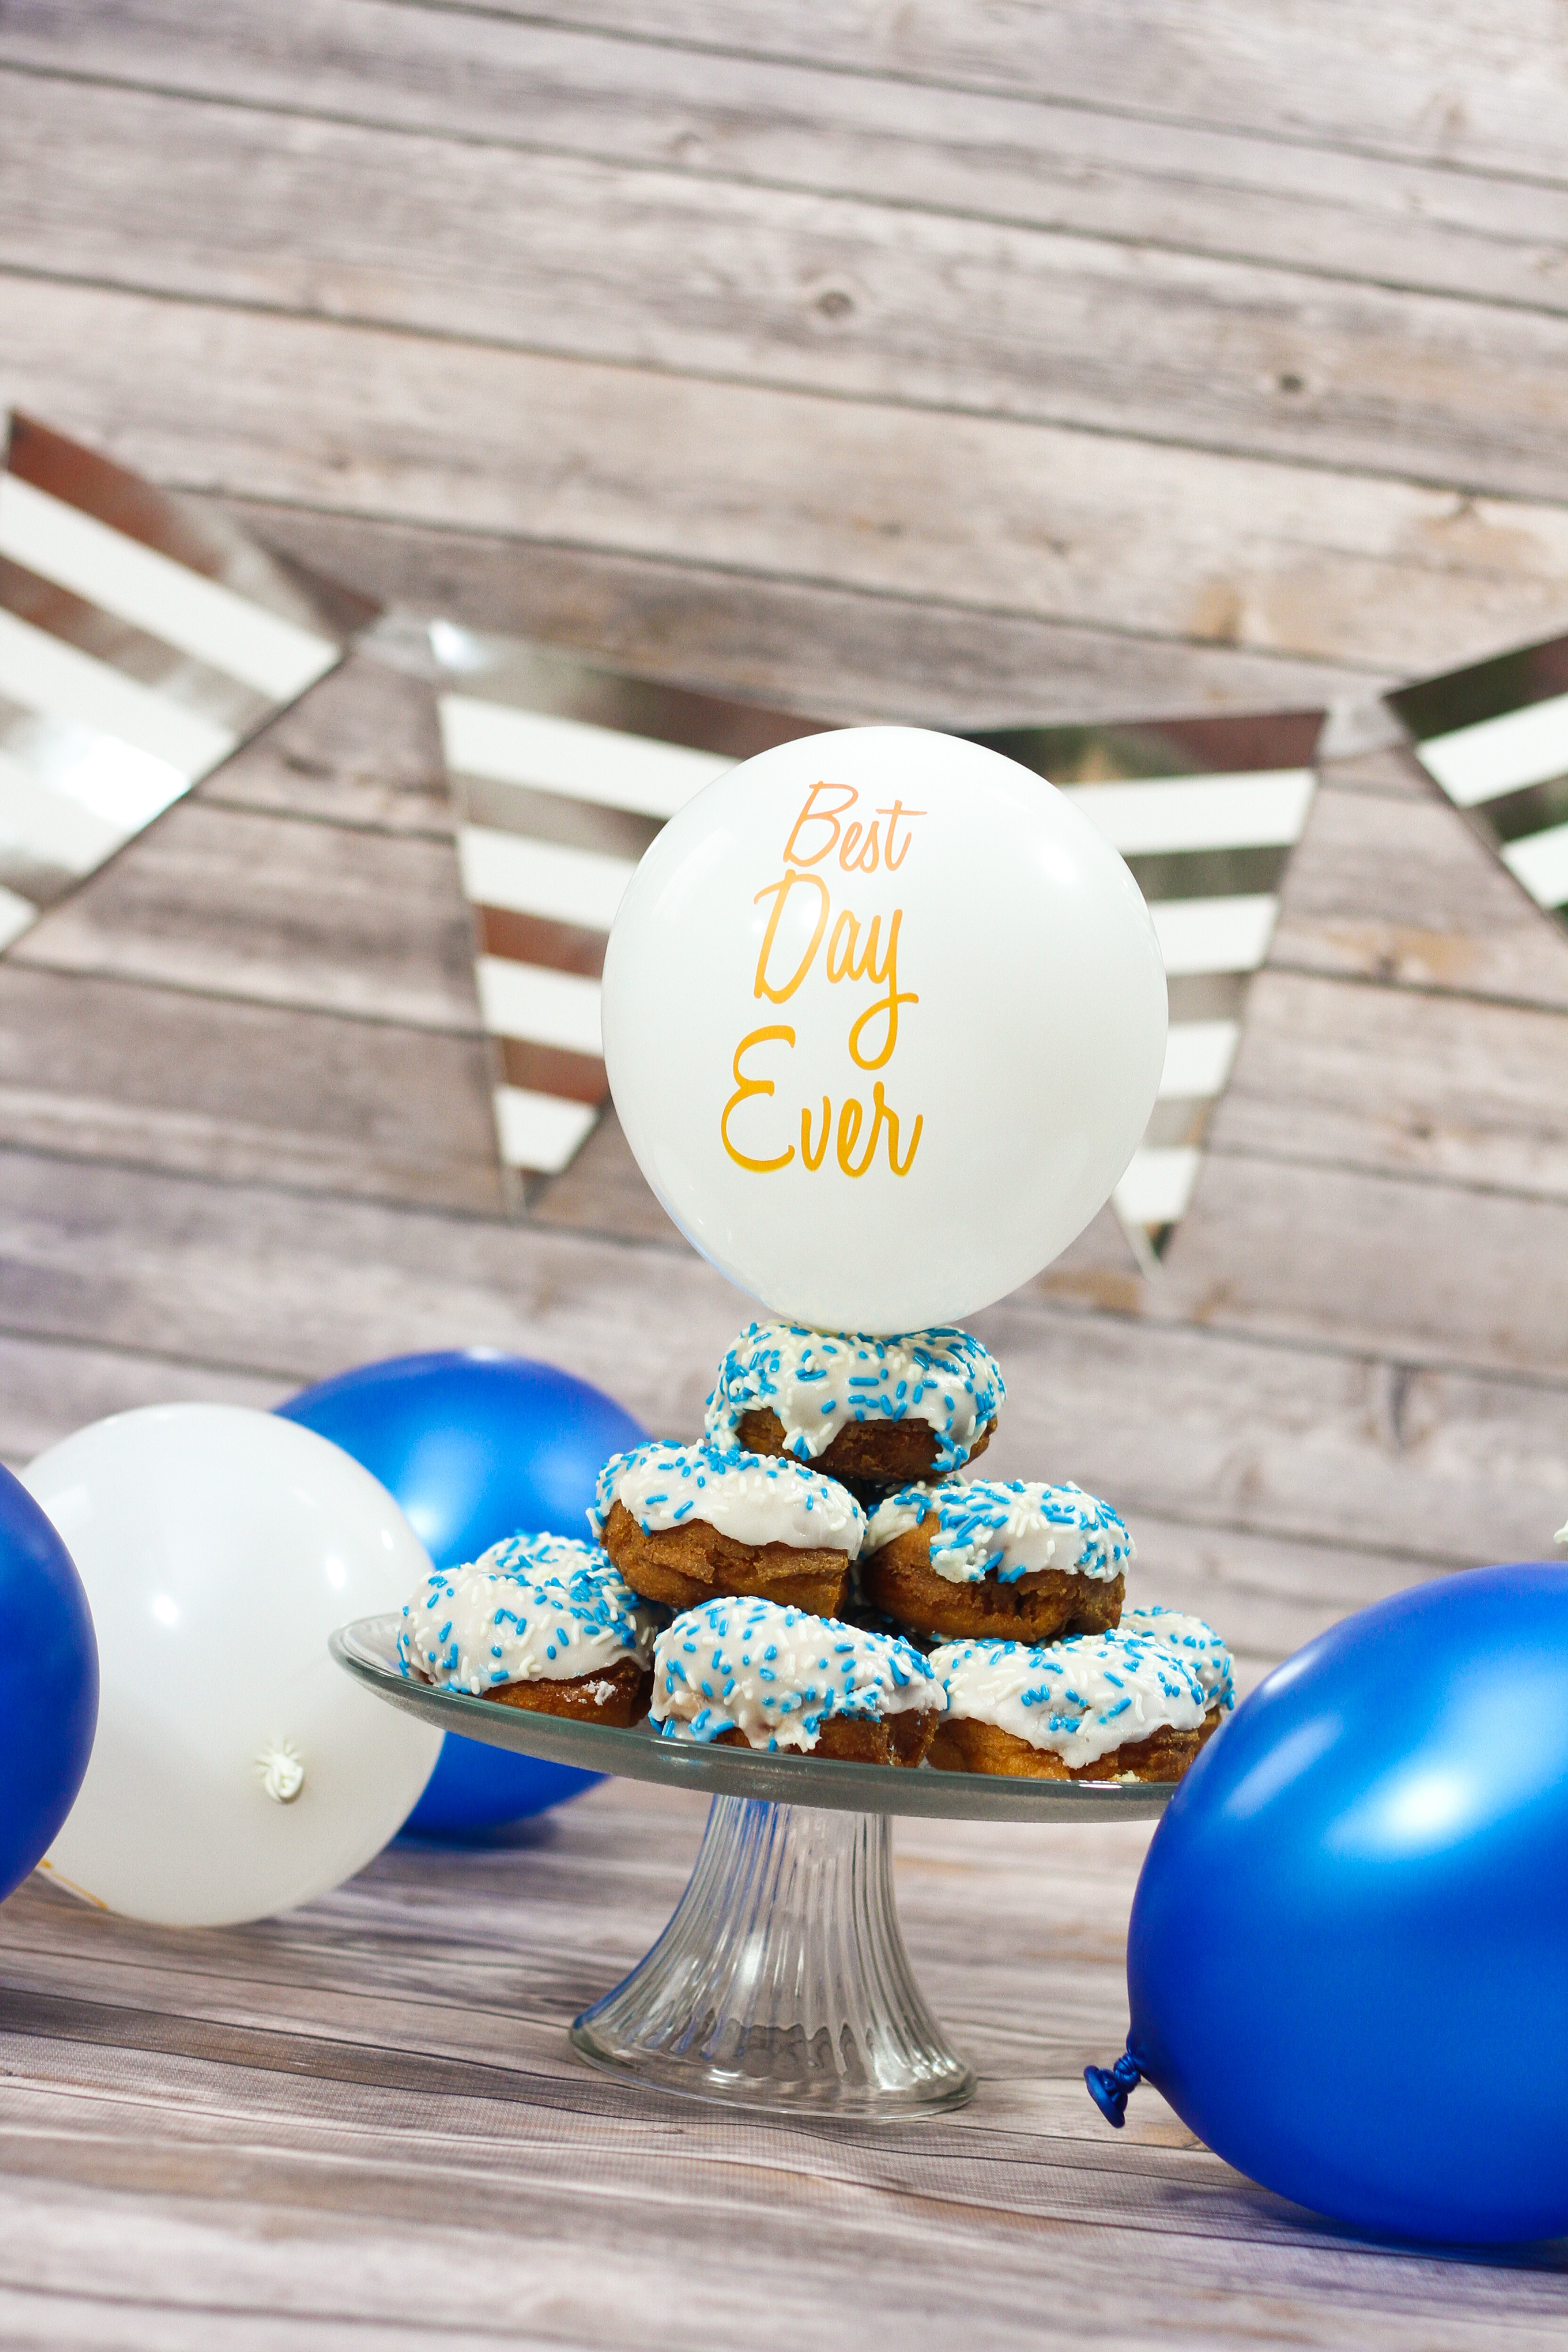
blue, balloon, party supply